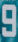
Number: 9